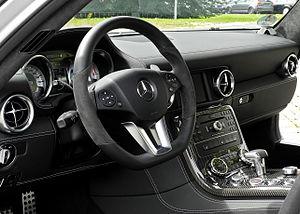
La Mercedes-Benz SLS AMG est un modèle du constructeur allemand Mercedes-Benz. Elle reprend les portes papillon de la 300 SL des années 1950. 5000 Mercedes SLS AMG ont été produites de 2009 à 2015 toutes versions et modèles confondus, dont 4000 coupés et 1000 roadsters.